History of fishing

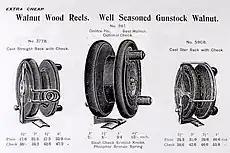
'Nottingham' and 'Scarborough' reel designs.

The art of fly fishing took a great leap forward after the English Civil War, where a newly found interest in the activity left its mark on the many books and treatises that were written on the subject at the time. The renowned officer in the Parliamentary army, Robert Venables, published in 1662 "The Experienced Angler, or Angling improved, being a general discourse of angling, imparting many of the aptest ways and choicest experiments for the taking of most sorts of fish in pond or river". Another Civil War veteran to enthusiastically take up fishing, was Richard Franck. He was the first to describe salmon fishing in Scotland, and both in that and trout-fishing with artificial fly he was a practical angler. He was the first angler to name the burbot, and commended the salmon of the River Thames.